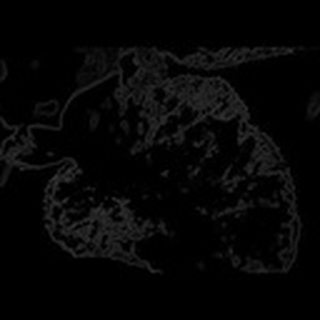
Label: cotton_powdery_mildew